Chet Samian

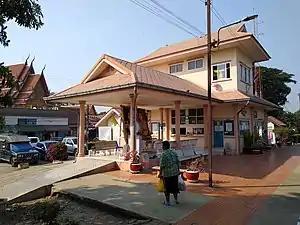
Chet Samian Railway Station

Chet Samian is a "tambon" (sub-district) of Photharam District, Ratchaburi Province, western Thailand.